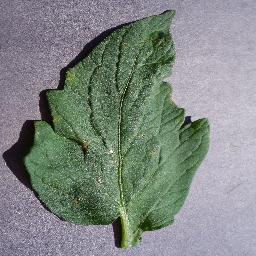
Label: Tomato___Target_Spot